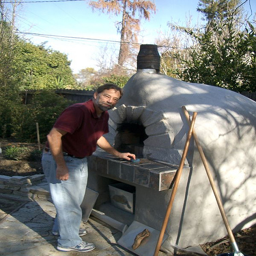
A man stands next to an outdoor oven.
A man standing in front of an outdoor oven.
A man is standing near an outdoor barbeque.
a man that is standing next to a stove
A man stands beside an outdoor cooking oven.